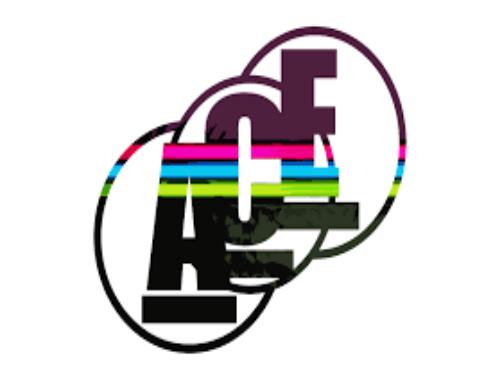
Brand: ACE Team
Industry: Others